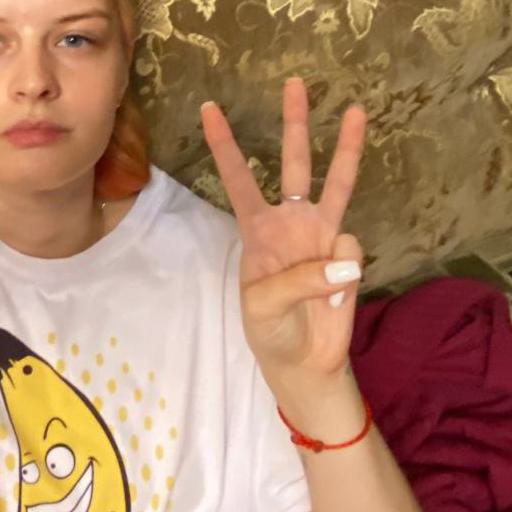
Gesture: three